Mordechai Omer

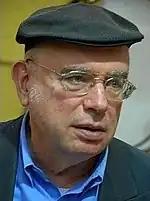
Mordechai Omer

Mordechai Omer (April 1941 - 10 June 2011) was an Israeli art historian and museum administrator who served as Director of the Tel Aviv Museum of Art.